Comet Line

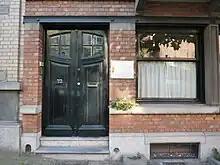
Schaerbeek – Avenue Émile Verhaeren n°73 – The de Jongh house in Brussels

On February 6, 1943, the Comet Line leader in Belgium, Jean Greindl ("Nemo"), was arrested in Brussels. While in a German military prison he was killed in an Allied air raid. With these losses, the Comet Line did not move anyone during February 1943 but in March normal operations began again with Jean-François Northomb ("Franco") replacing Andrée de Jongh as the principal escort to Spain of airmen. In June 1943, the Comet Line was blown again. An infiltrator led the Germans to arrest major leaders of the Line in Paris and Brussels. Among those arrested were Dédèe's father, Frederic ("Paul"), who was arrested in Paris on June 7, 1943, and executed on March 28, 1944. From the ashes of Comet emerged three new leaders. A British agent, Jacques Legrell ("Jerome"), took charge in Paris and Antoine d'Ursel ("Jacques Cartier") reconstituted the Brussels center. Michelle Dumon ("Michou" or "Lily"), 22 years old and a sister of Nadine, was a bold and experienced helper.